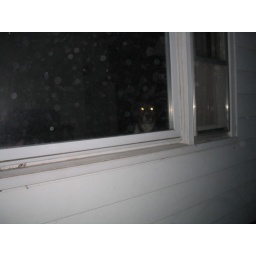
My house on a foggy night with Toby in the window